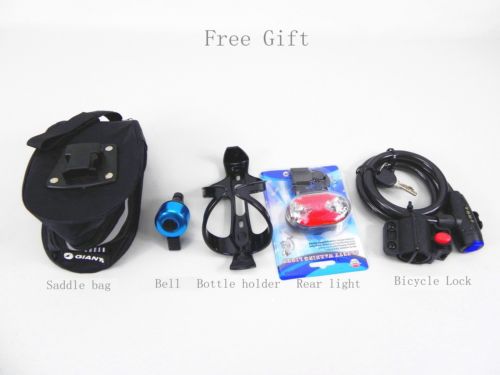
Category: bicycle